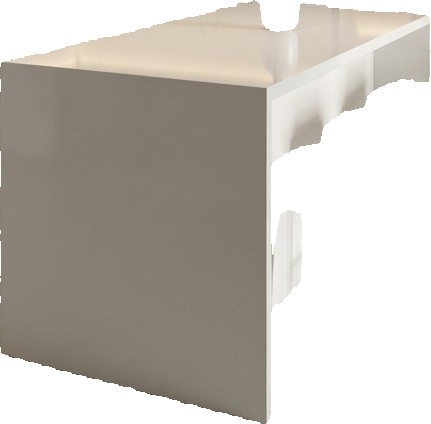
Surface category: worktop